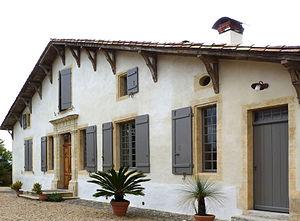
La maison capcazalière de Montfort en Chalosse
André Boniface, né le 14 août 1934 à Montfort-en-Chalosse, est un joueur de rugby à XV international français qui évolue au poste de centre et d'ailier du milieu des années 1950 jusqu'à la fin des années 1960.
Une « maison capcazalière » est un terme qui désignait en Chalosse, dans le département français des Landes, une demeure de maître et un domaine établis depuis des temps très anciens. Selon les spécialistes, elle serait une survivance directe de l'occupation romaine.
Montfort-en-Chalosse est une commune française située dans le département des Landes en région Nouvelle-Aquitaine.